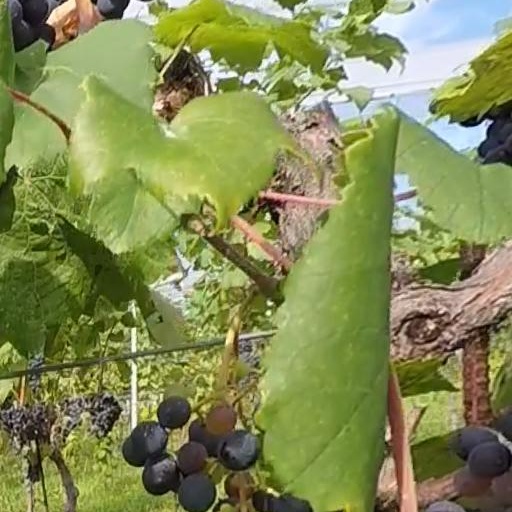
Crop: grape